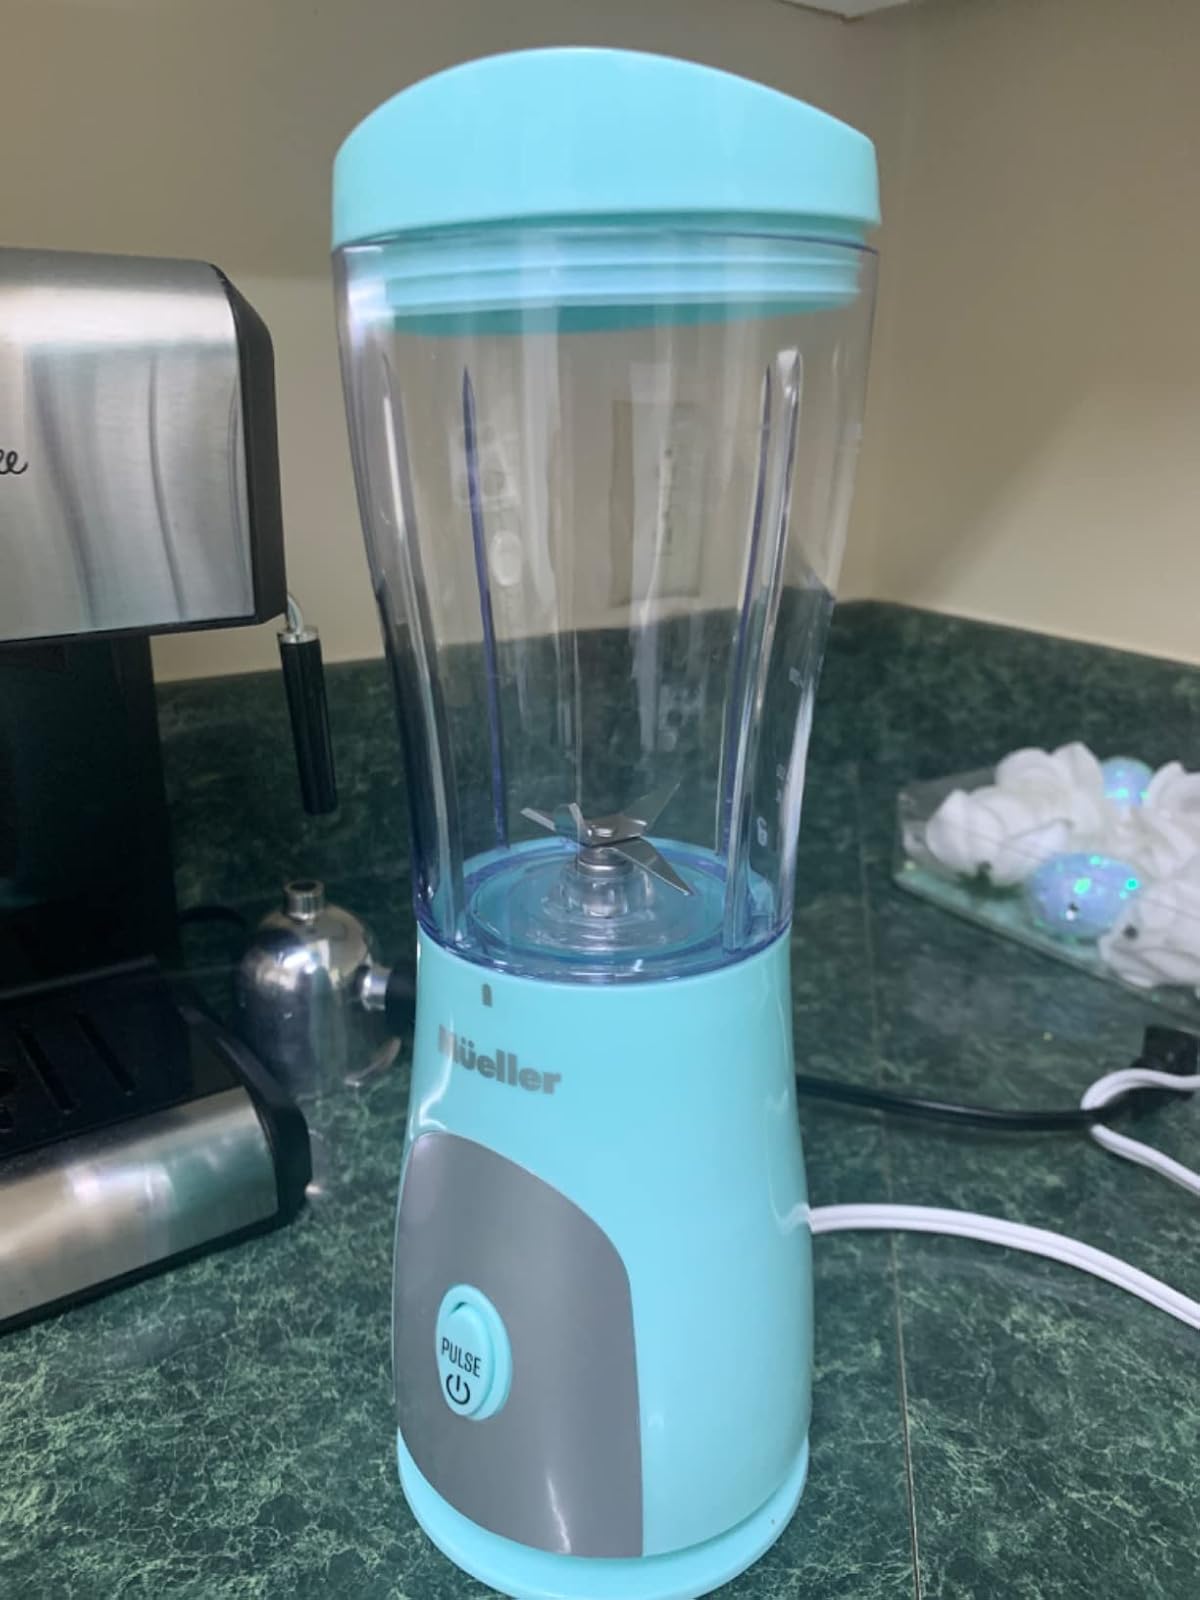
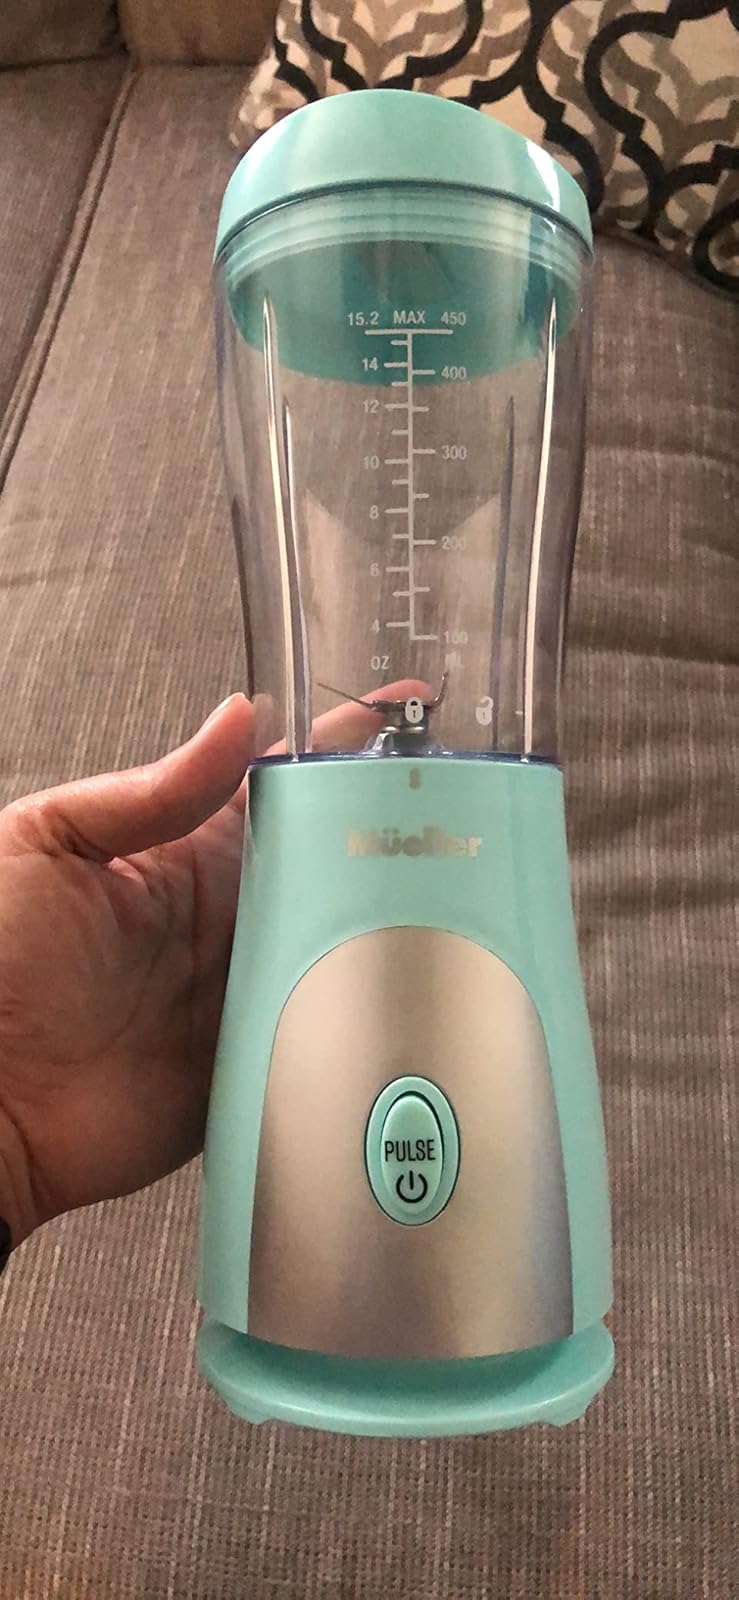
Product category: items_blender
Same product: yes